Uesugi Tsunakatsu

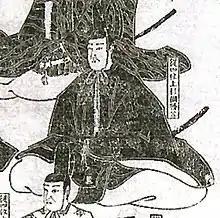
Uesugi Tsunakatsu

was the 3rd "daimyō" of Yonezawa Domain in Dewa Province during the Edo period Tokugawa Shogunate of Japan, and 19th hereditary chieftain of the Uesugi clan. His courtesy title was "Harima-no-kami".